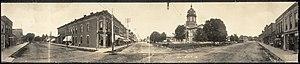
La ville américaine de Winterset est le siège du comté de Madison, dans l’État de l’Iowa. Elle comptait 5 190 habitants lors du recensement de 2010.